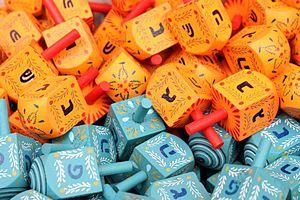
Hanoucca est une fête juive d'institution rabbinique, commémorant la réinauguration de l'autel des offrandes dans le Second Temple de Jérusalem, lors de son retour au culte judaïque, trois ans après son interdiction par Antiochus IV des Séleucides.
La toupie de Hanoucca est une toupie cubique à pointe arrondie dont les faces sont frappées chacune d’une lettre hébraïque, respectivement נ, ג, ה et ש.
Sevivon sov sov sov est un chant de Hanoucca pour enfants, centré sur la toupie de Hanoucca, appelée sevivon en hébreu.